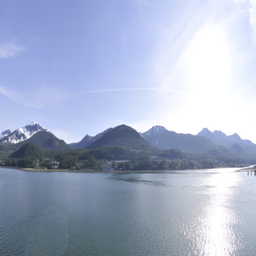
traveling time lapse view of the port for cruise ships .